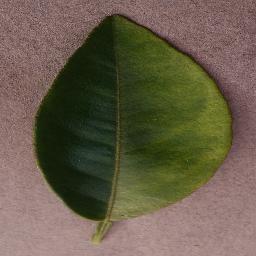
Label: Orange___Haunglongbing_(Citrus_greening)